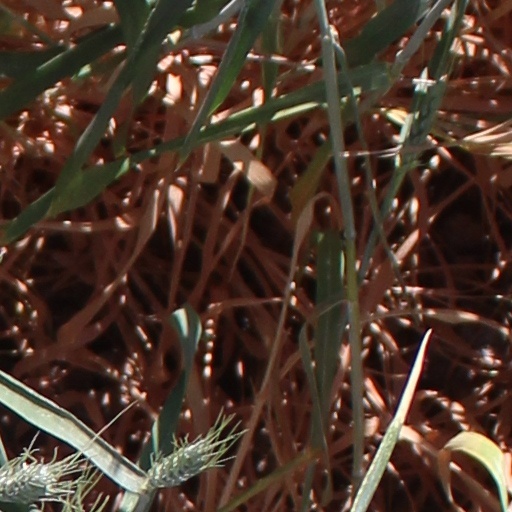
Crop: wheat